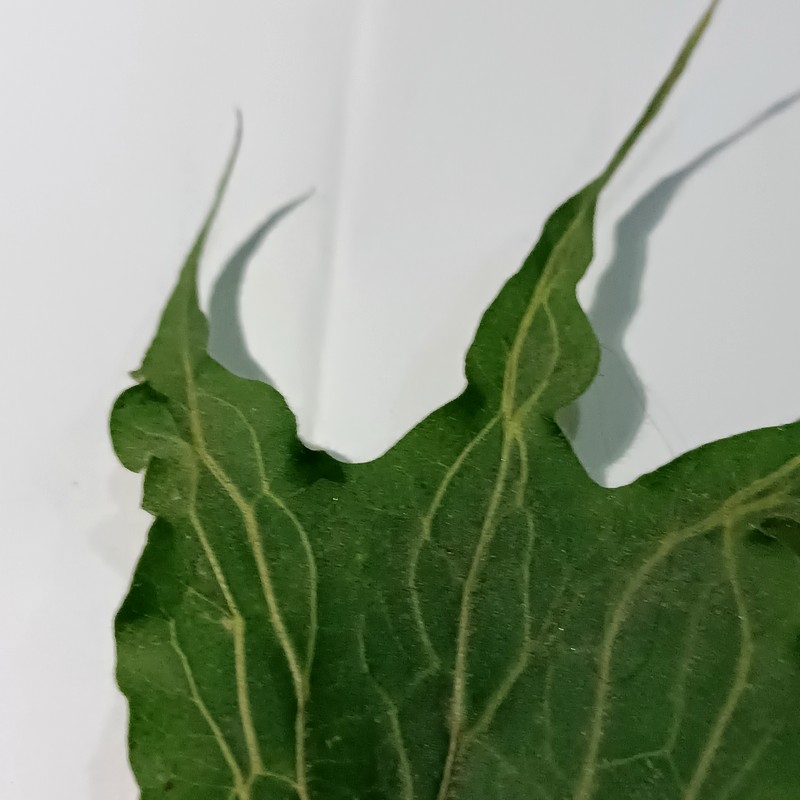
Label: Herbicide Growth Damage